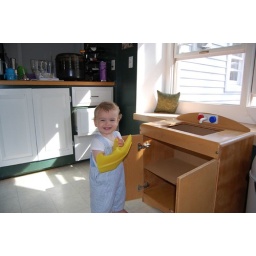
Ivan in the kitchen at his sink, trying out the silicone oven mit.